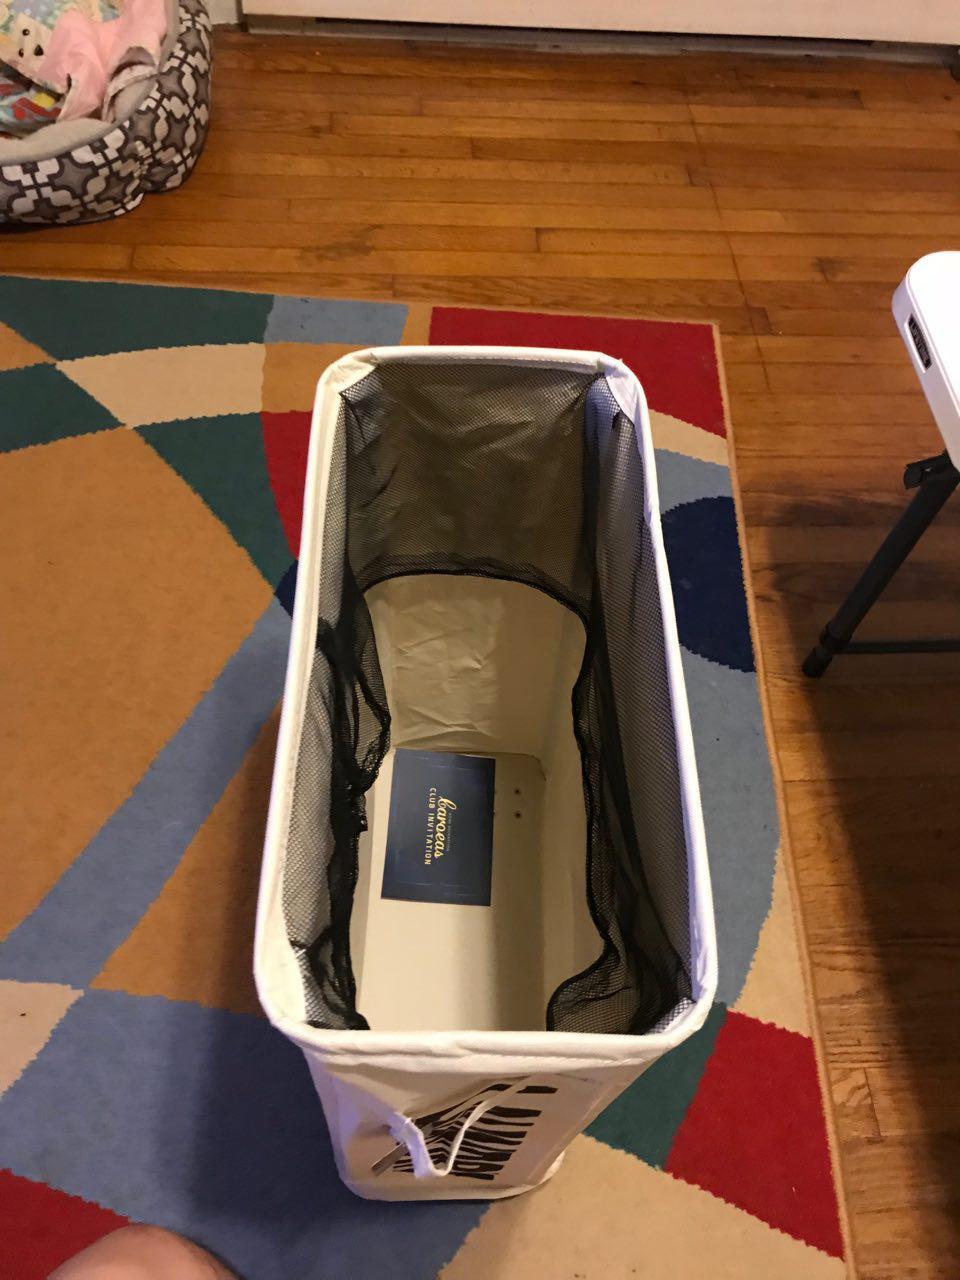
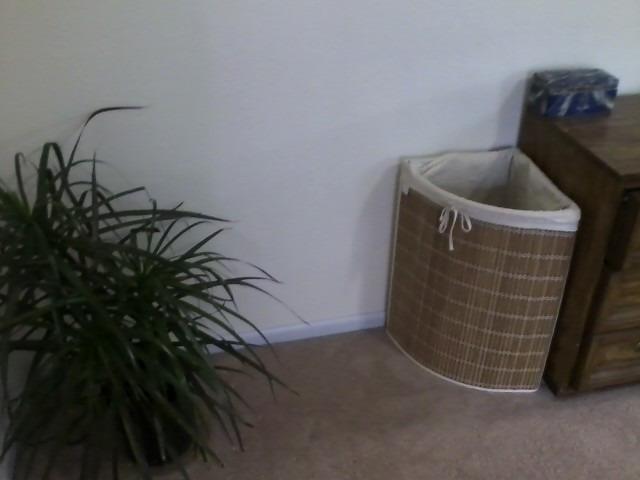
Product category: items_hamper
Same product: no